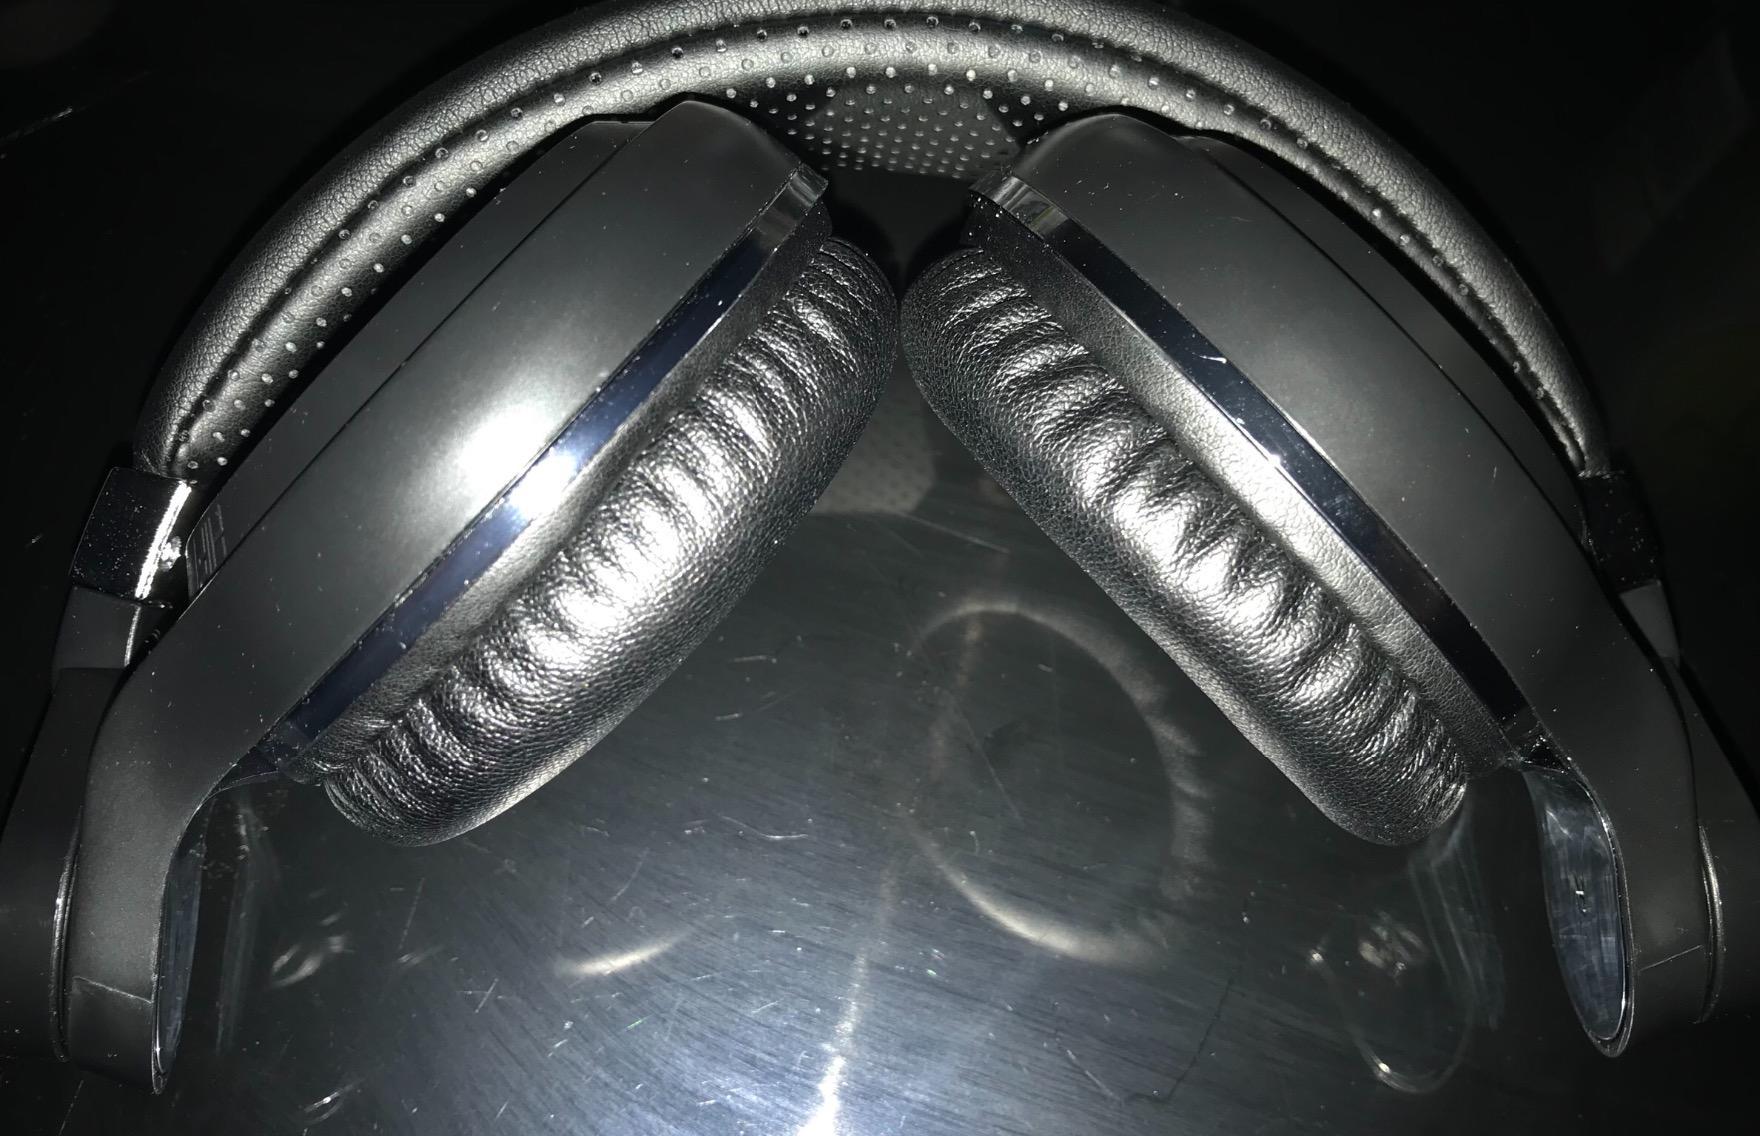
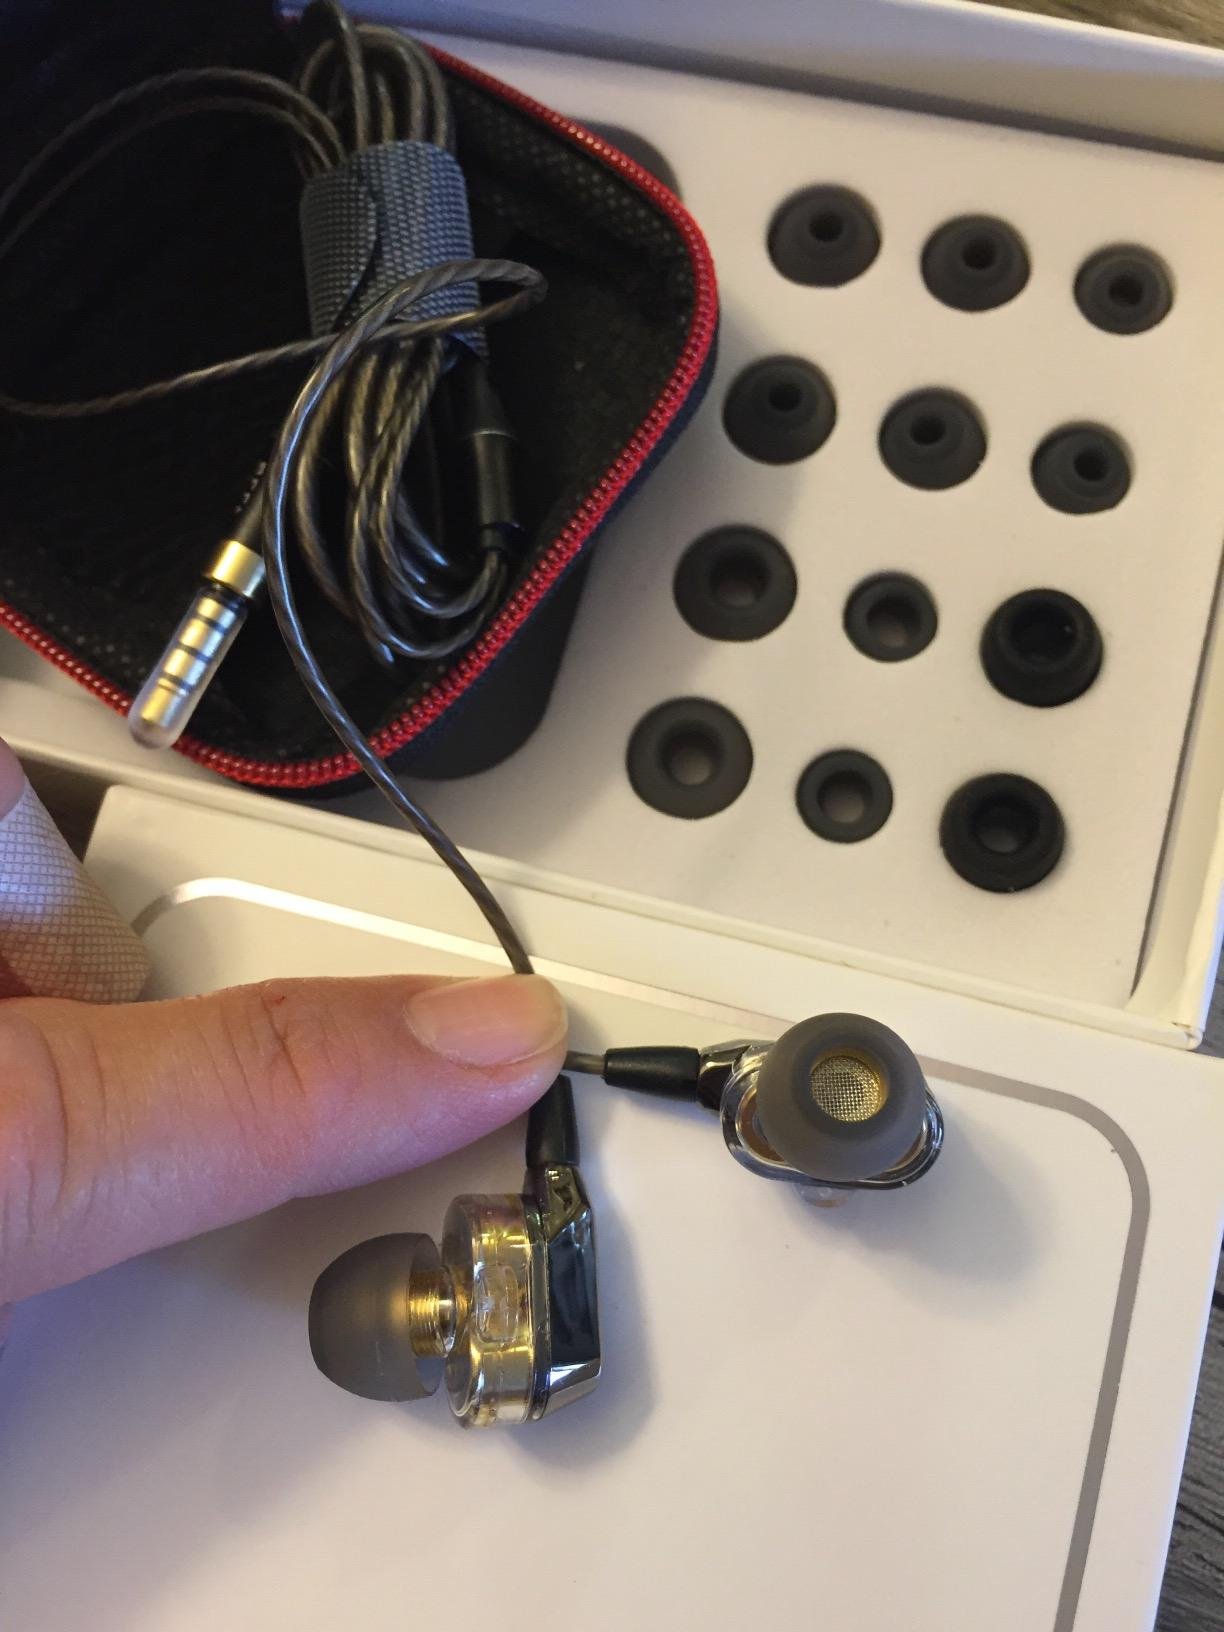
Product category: headphones
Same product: no